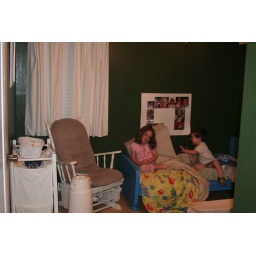
Plain white curtains in Jack's room before